Foibe massacres

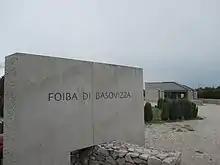
The foiba of Basovizza, near Trieste

In 1949 a trial was held in Trieste for those accused of killing Mario Fabian, a torturer in the "Collotti gang", a fascist squad that during the war killed and tortured Slovene and Italian antifascists, and Jews. Fabian was taken from his home on 4 May 1945, then shot and tossed into the Basovizza shaft. He is the only known Italian victim of Basovizza. His executioners were at first condemned, but later acquitted. The historian Pirjevec notes that the head of the gang, Gaetano Collotti, was awarded a medal by the Italian government in 1954, for fighting Slovene partisans in 1943, despite the fact that Collotti and his gang had committed many crimes while working for the Gestapo, and was killed by Italian partisans near Treviso in 1945.